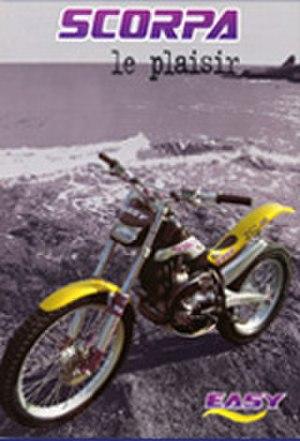
Moto trial Scorpa Easy
Scorpa S.A. est une marque de motocyclette de trial française, basée près d'Alès.